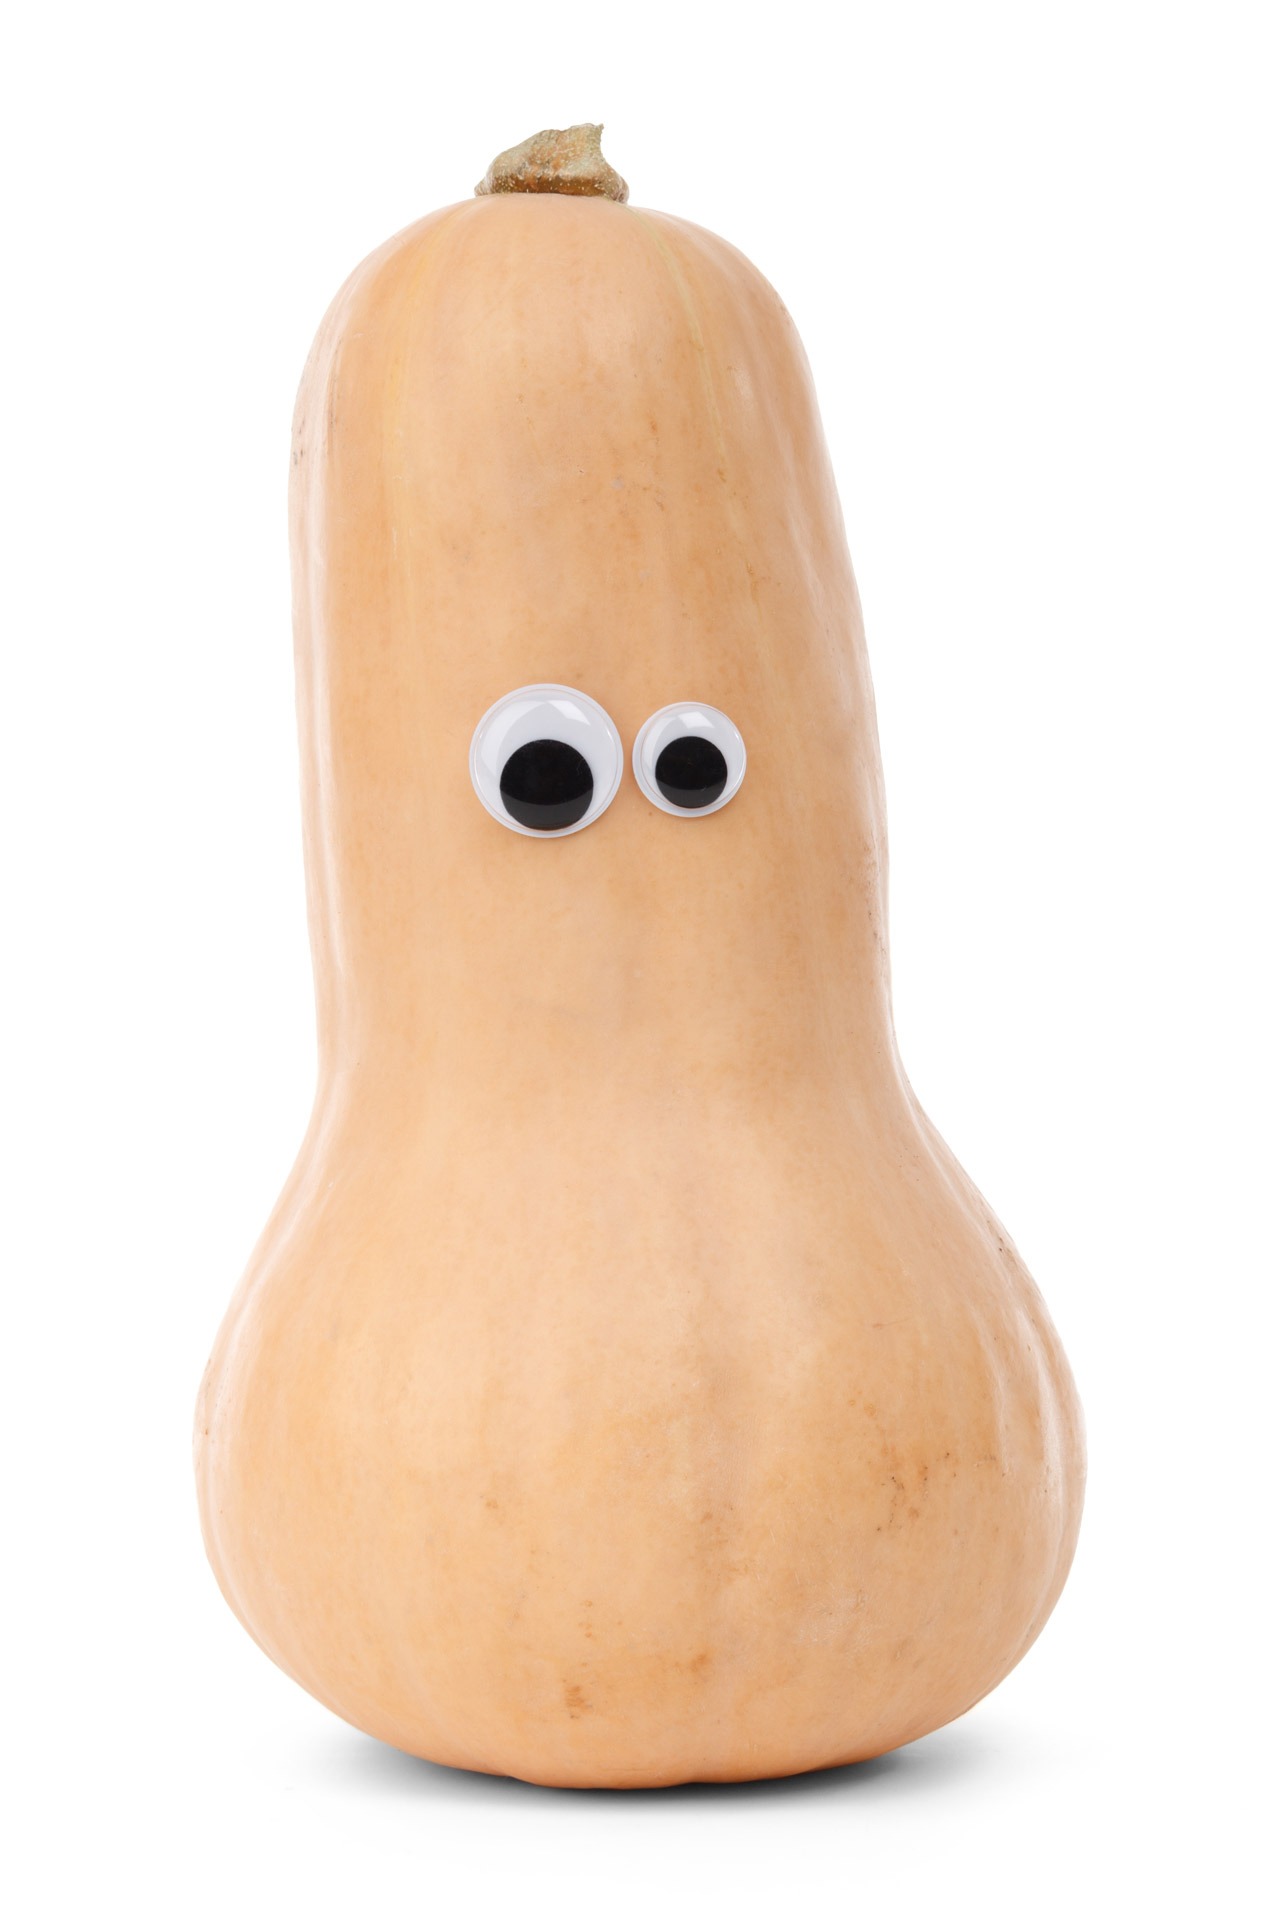
white, cute, isolated, orange, food, produce, vegetable, ceramic, halloween, butternut squash, face, nose, happy, eye, funny, carving, character, diet